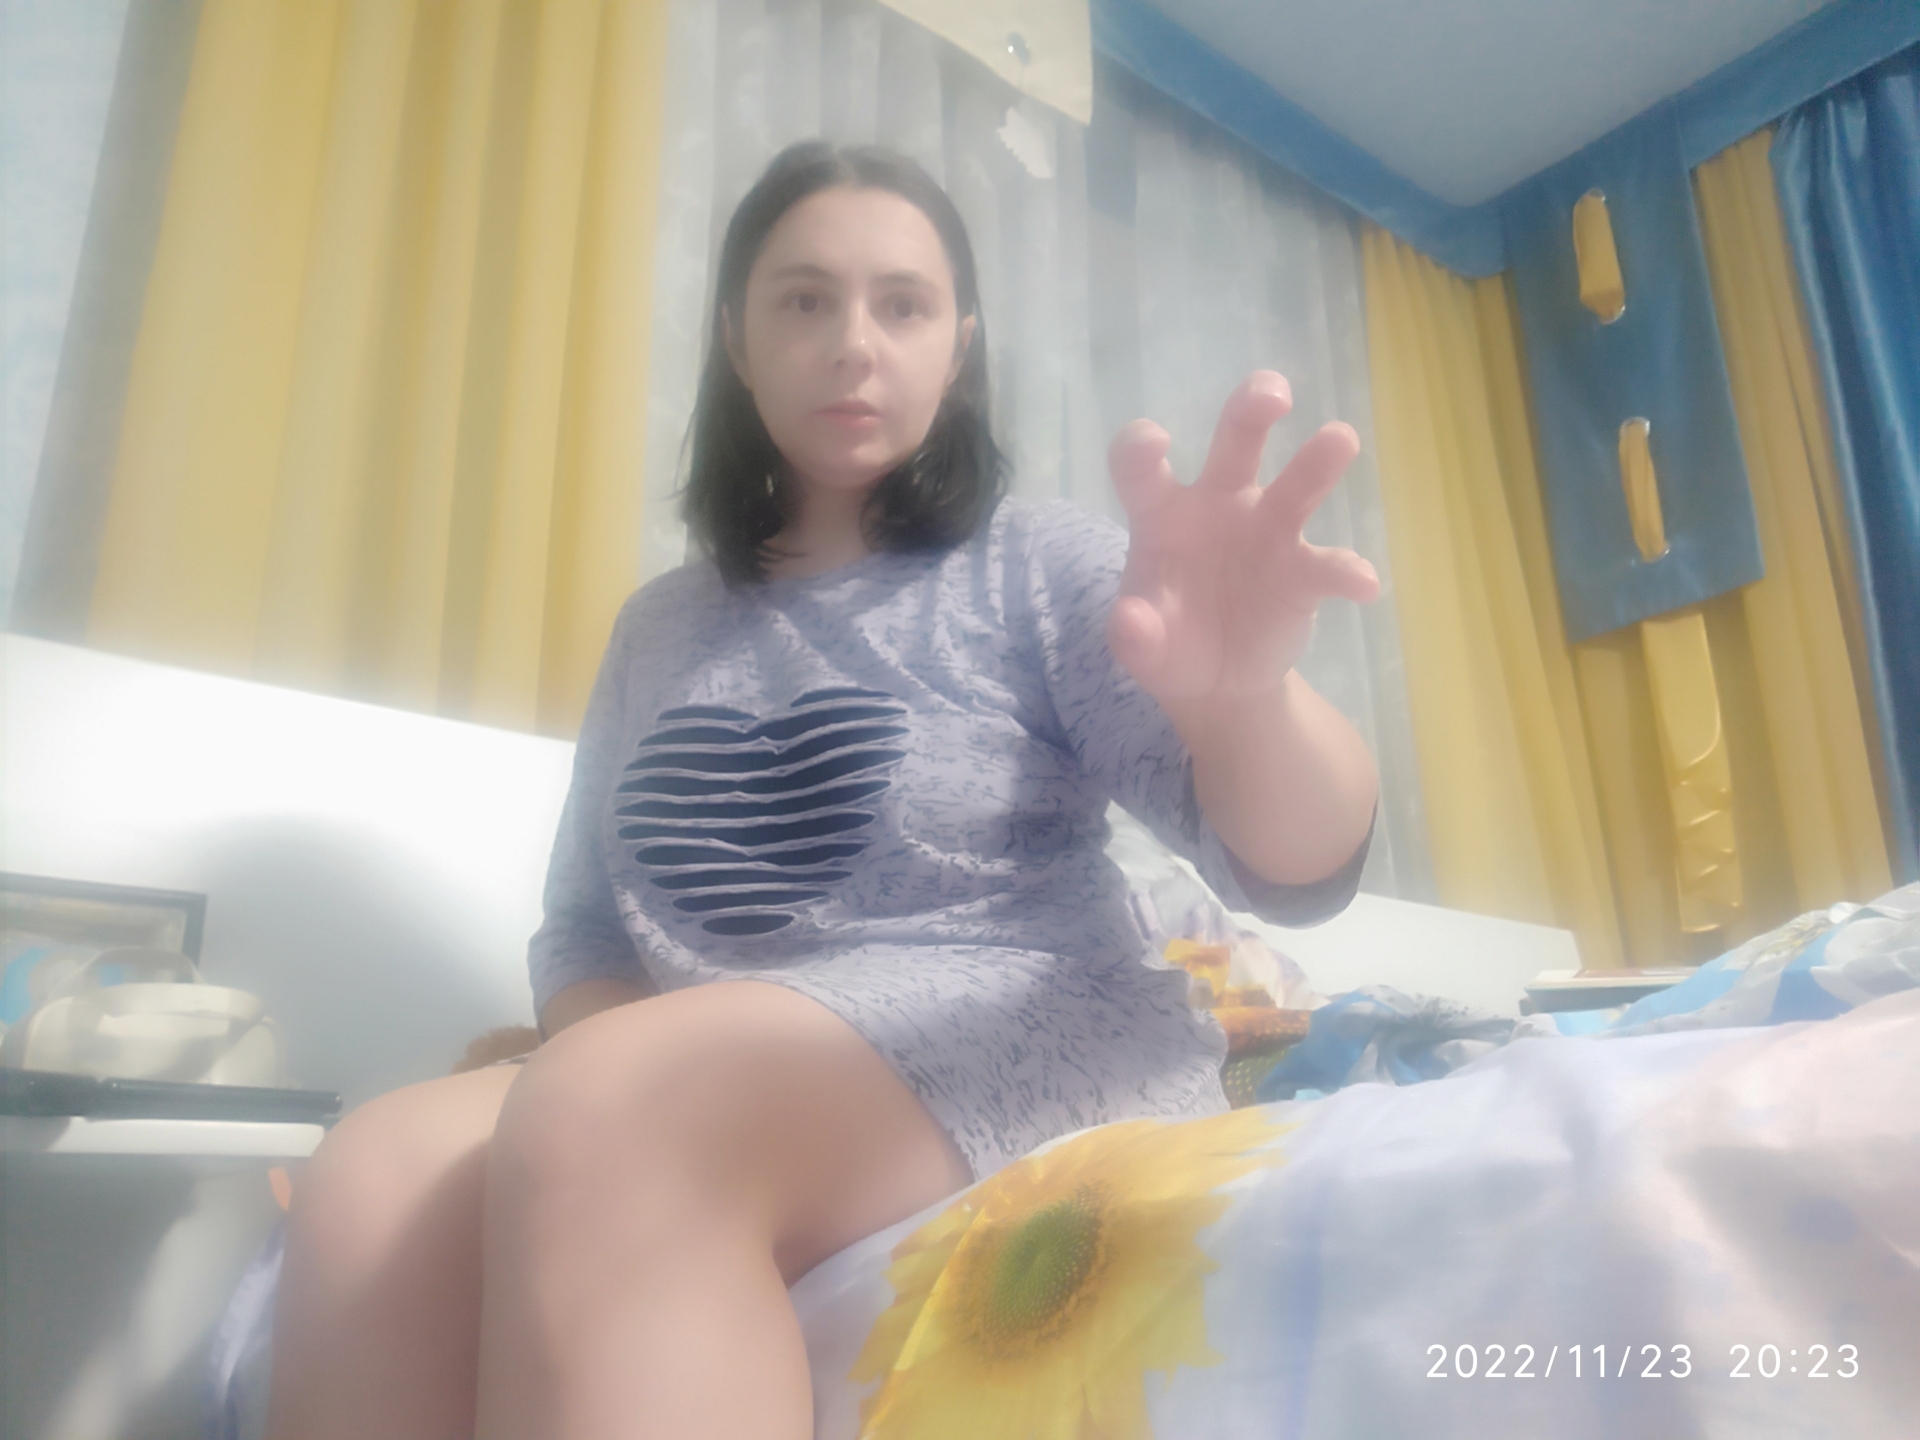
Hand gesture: grabbing